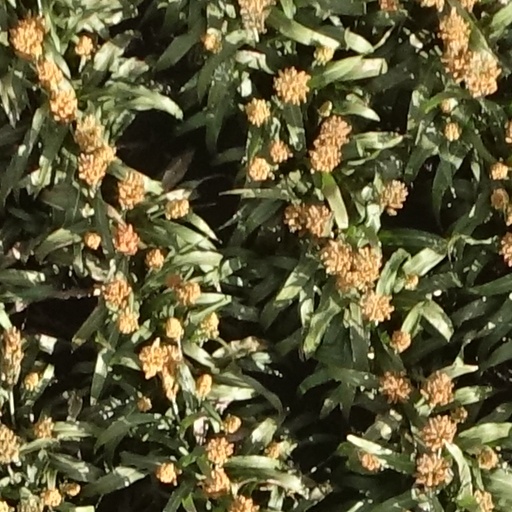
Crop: sorghum